Caleb Young

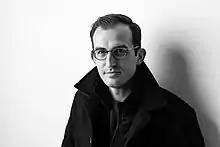

Young was born in Asheville, North Carolina. From an early age he was interested in music and at the age of three, he was introduced to piano by his parents. During his time at high school, he played wind instruments. He studied euphonium at the University of Alabama and then later attended and graduated from the Jacobs School of Music at Indiana University with a master's degree in orchestral conducting in 2013. During his time at Indiana, he studied with conducting pedagogues, David Effron and Arthur Fagen.